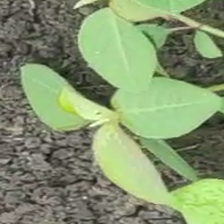
Weed species: Moti_dudhi(Euphorbia_geneculata_L)